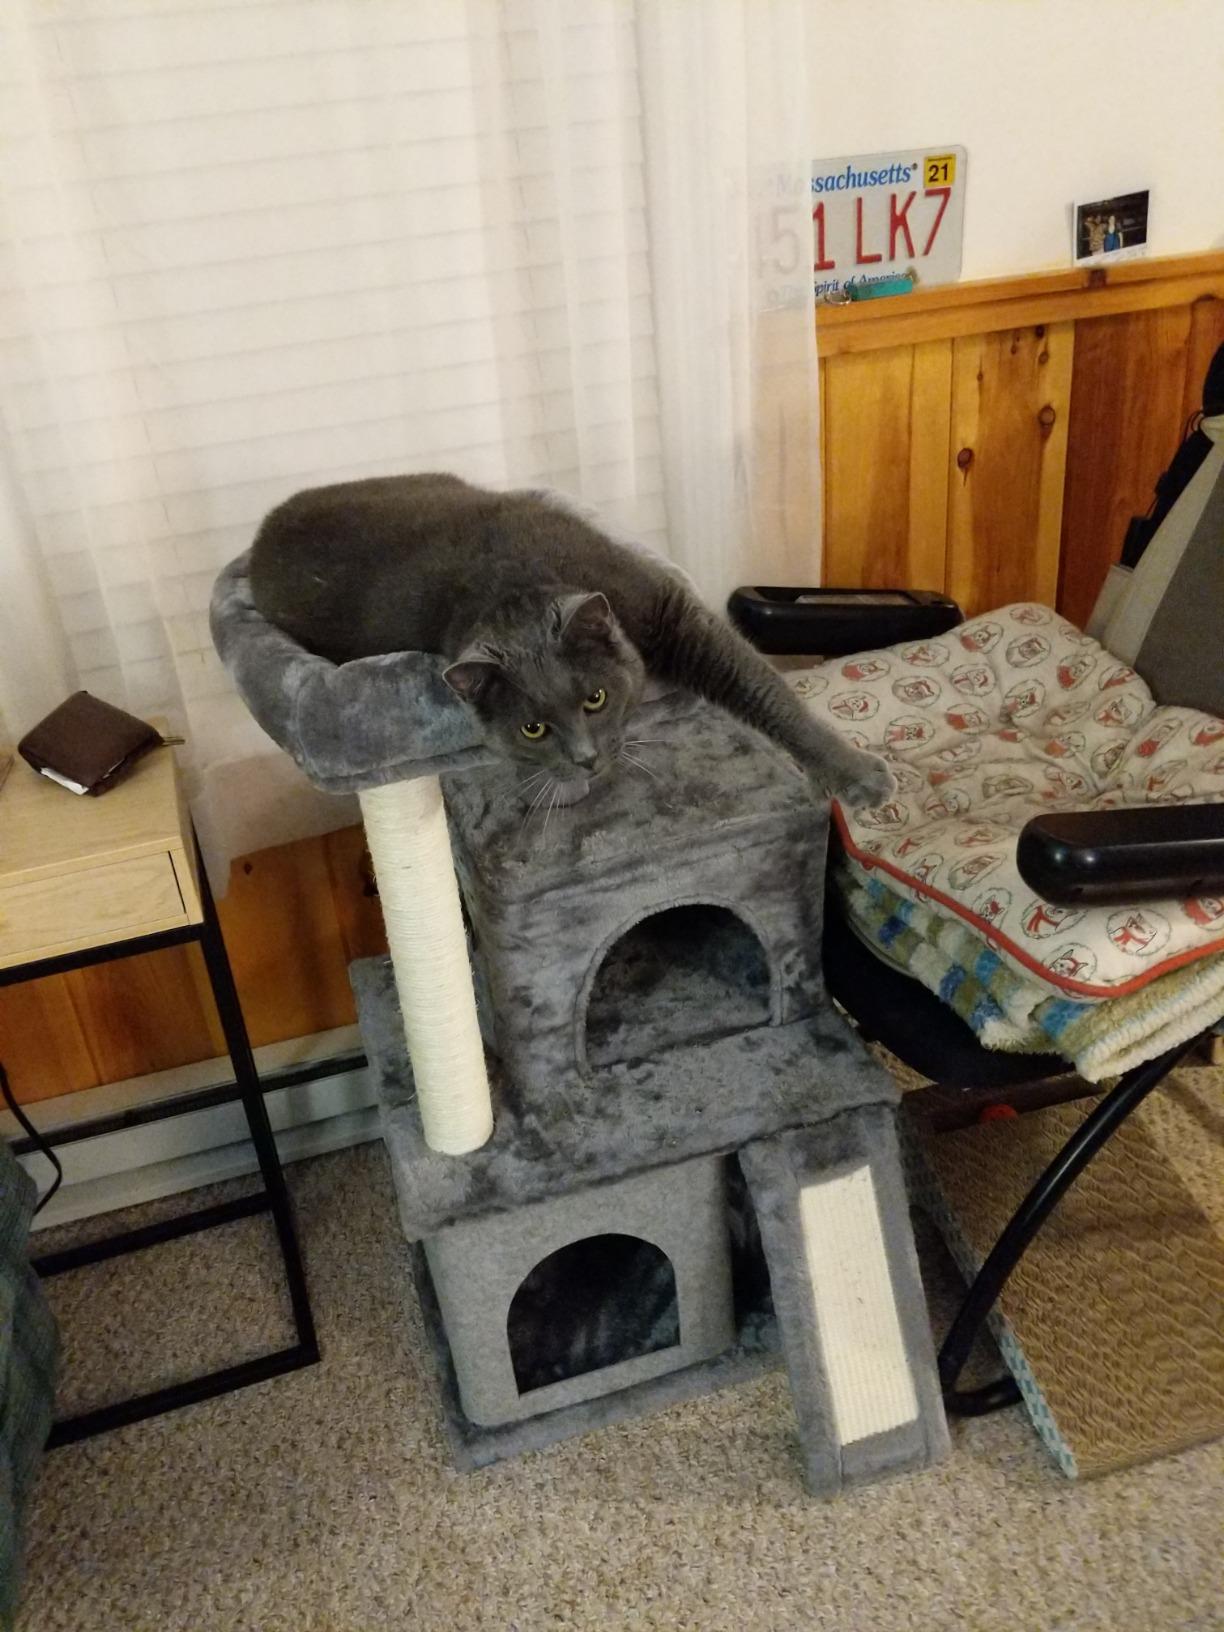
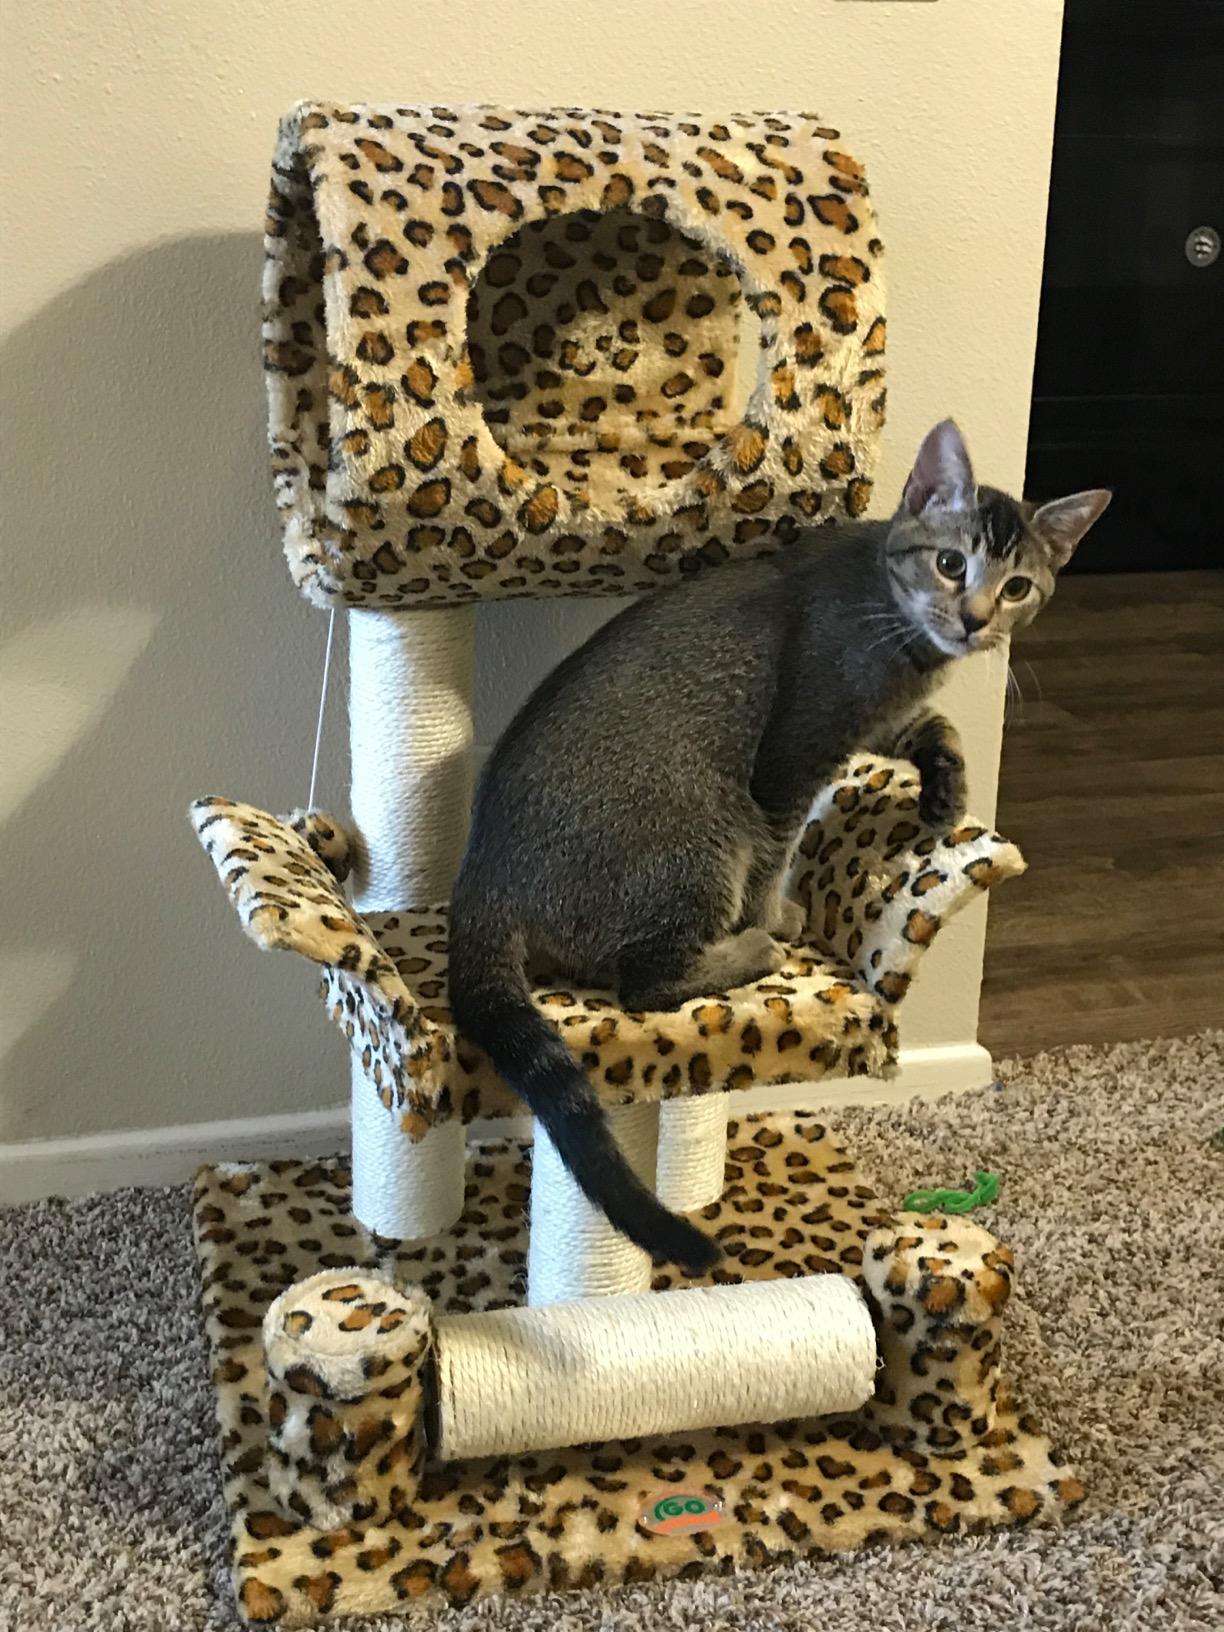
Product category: items_cat tree
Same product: no